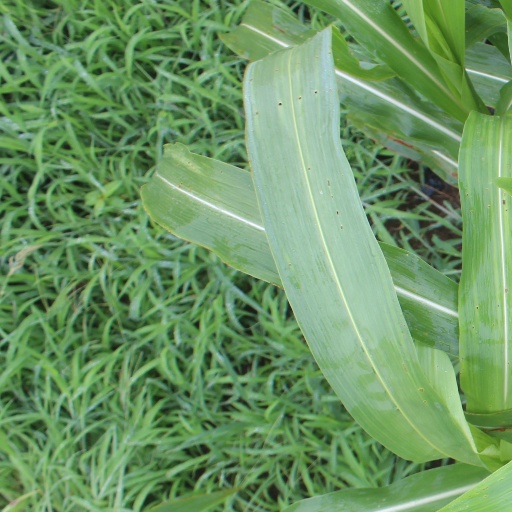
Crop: sorghum